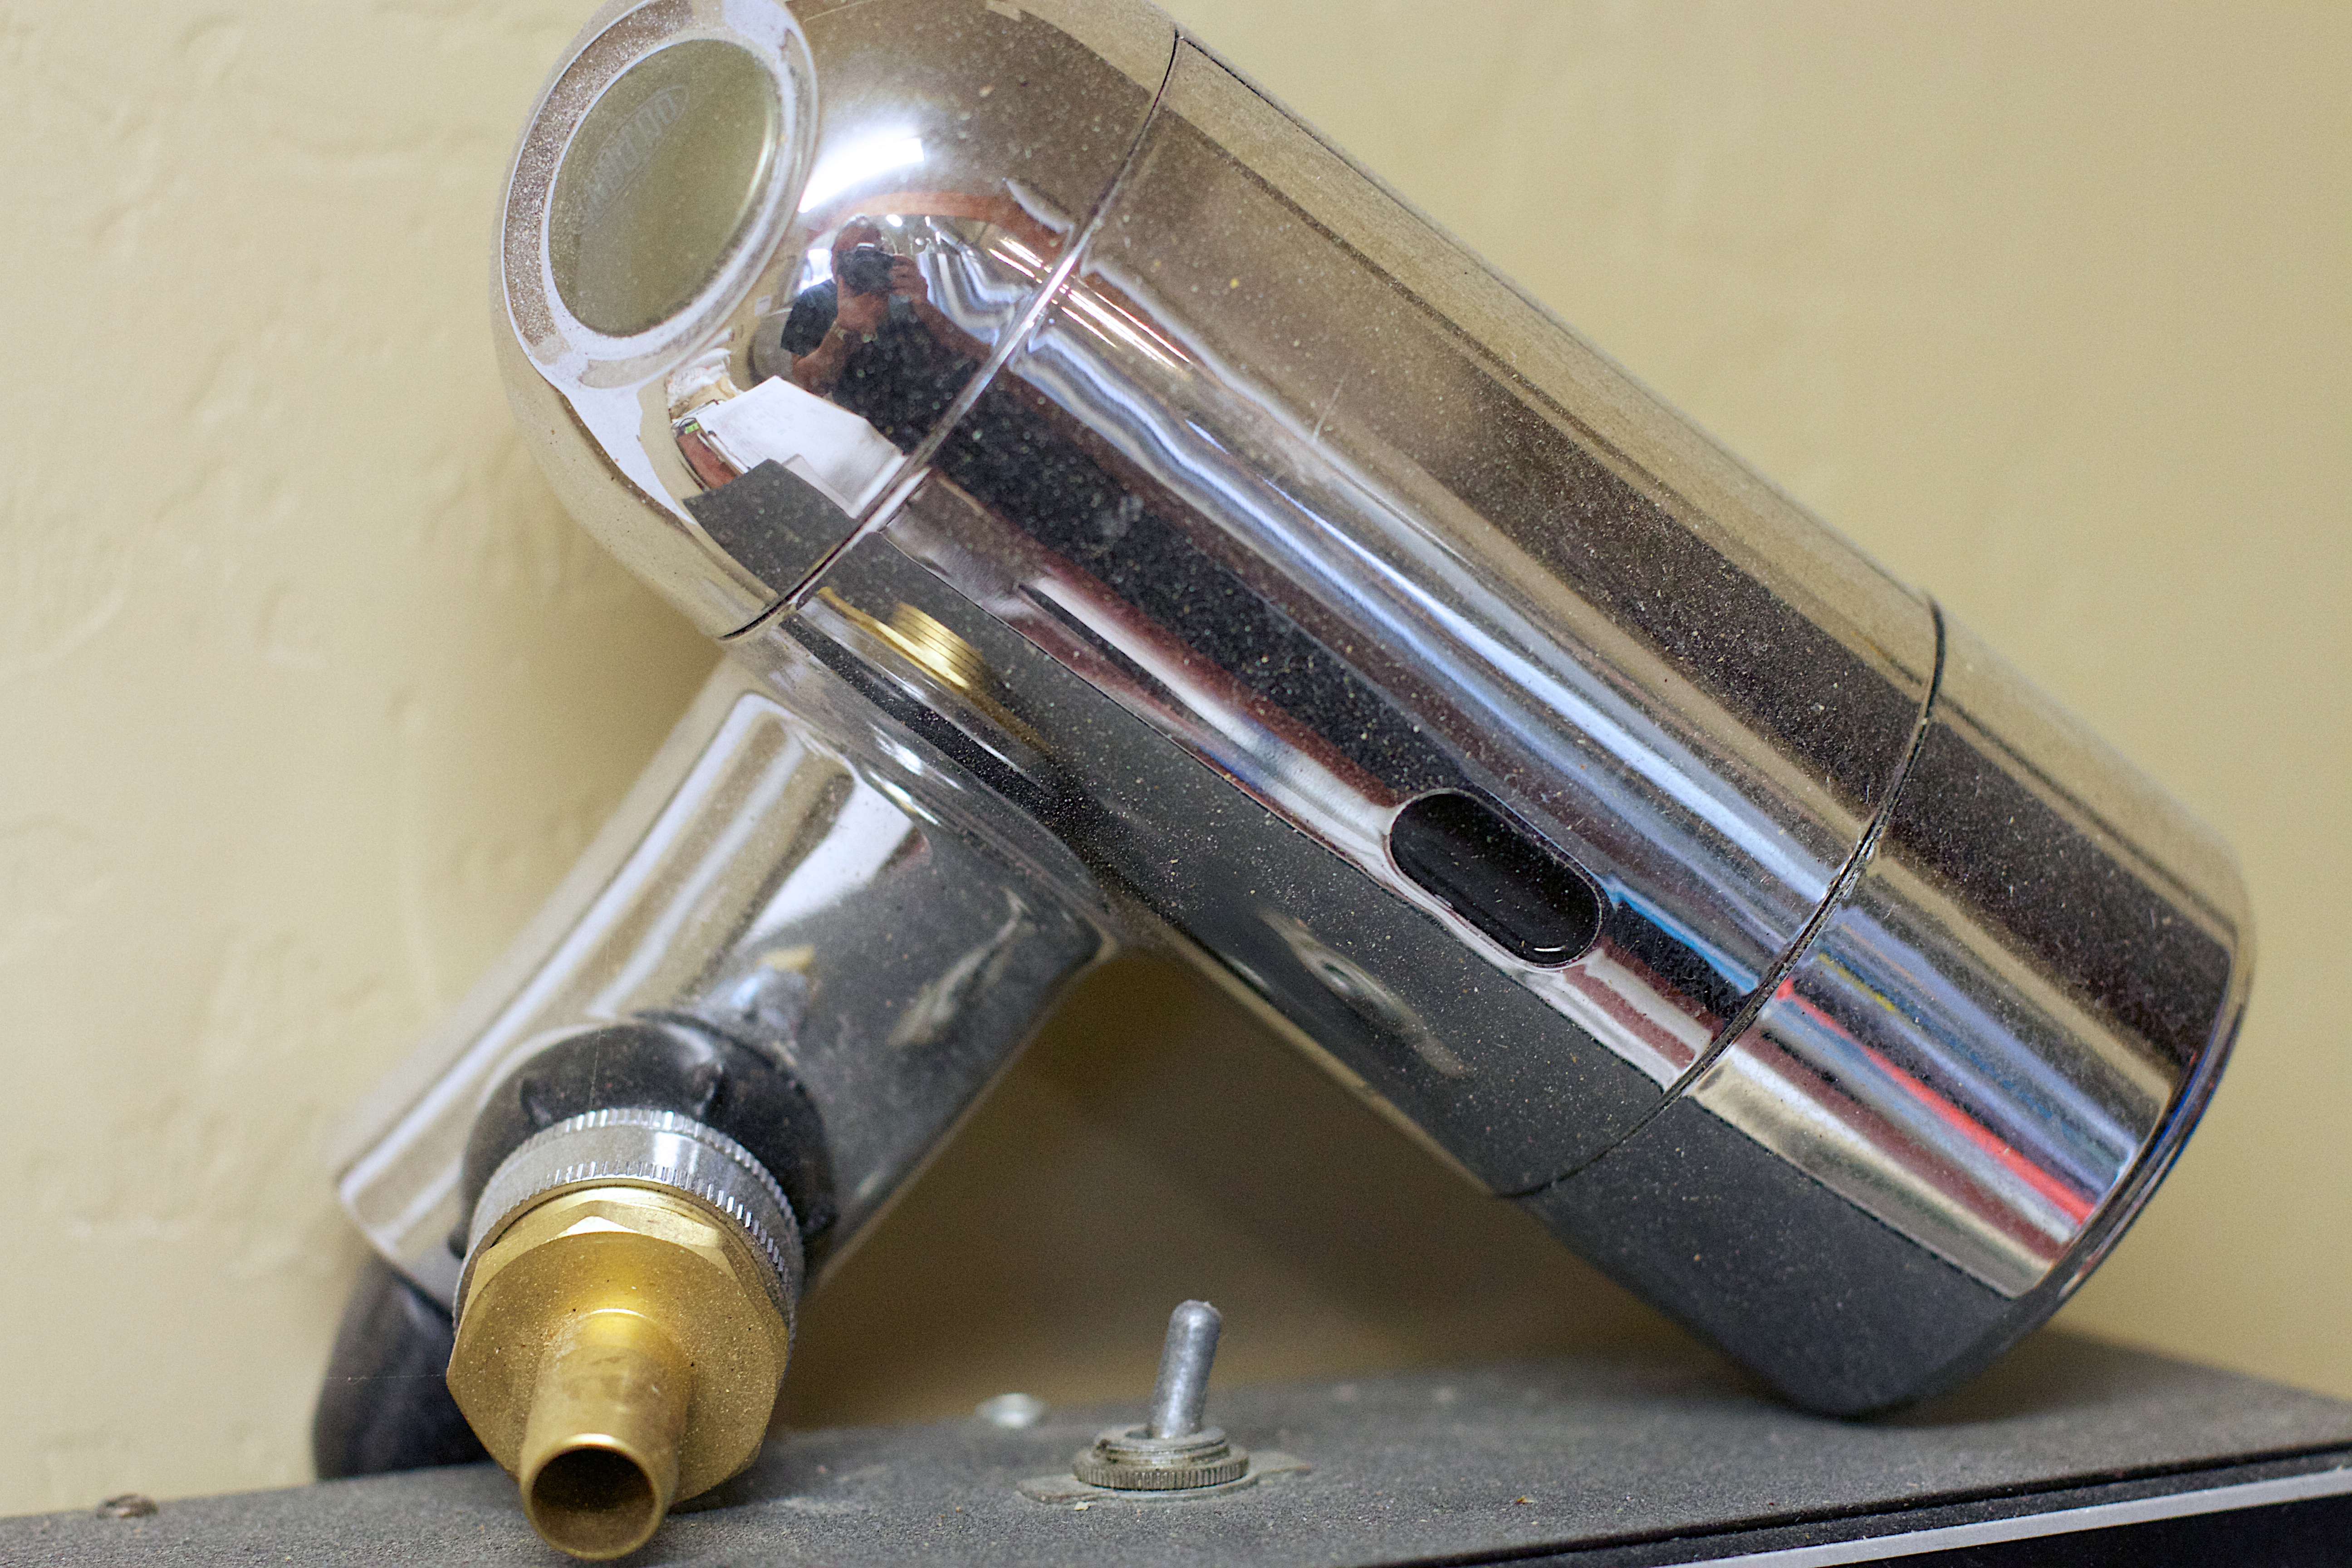
beer, pipe, hardware, thatbrewery, auto part